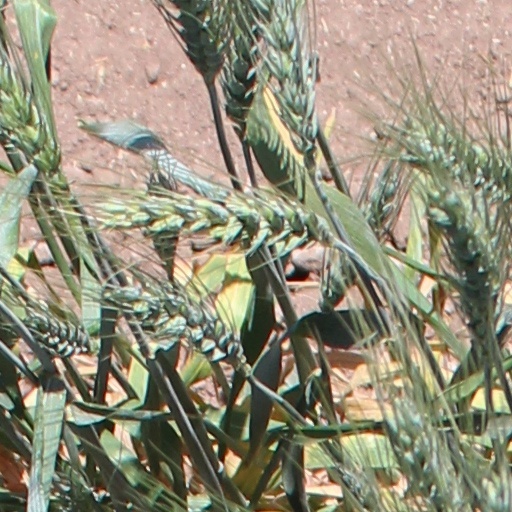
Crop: wheat